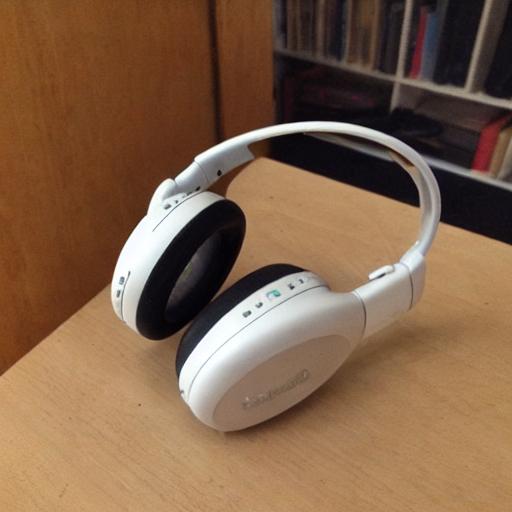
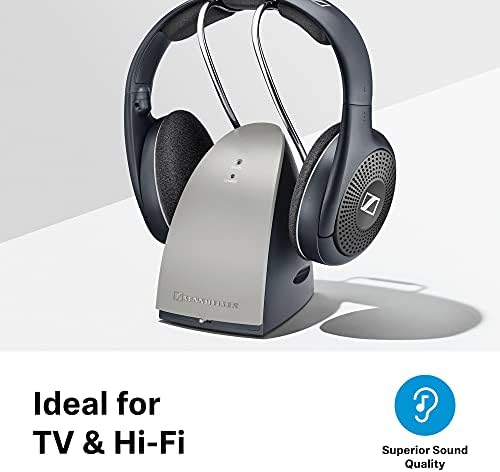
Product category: headphones
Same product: no